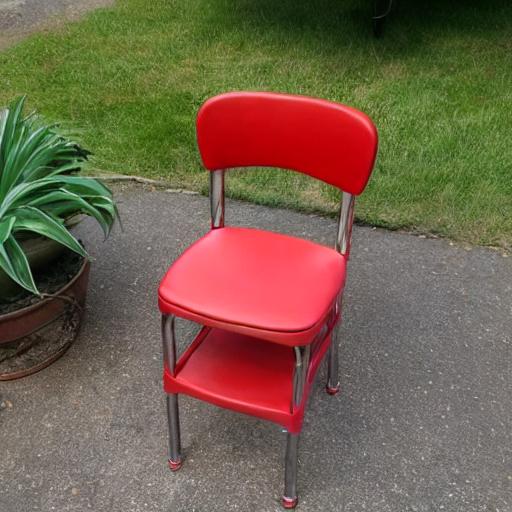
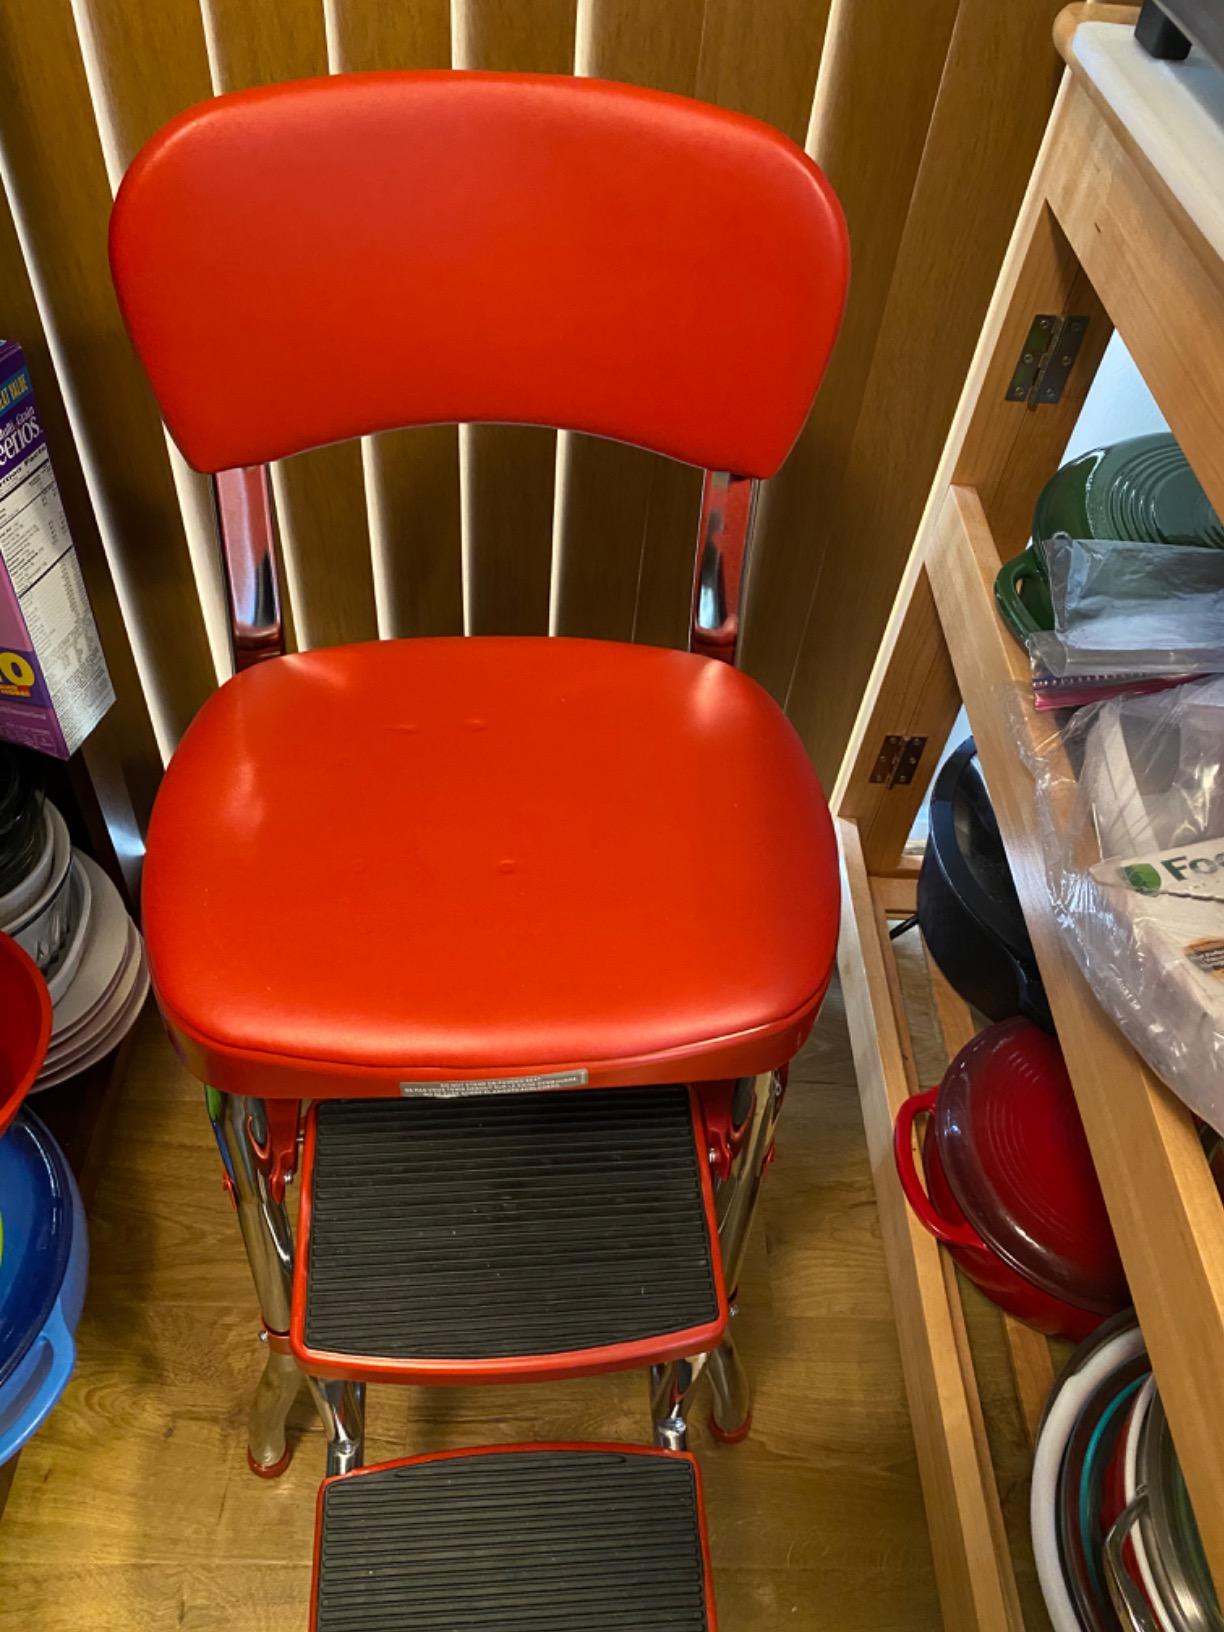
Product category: items_chair
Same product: no